Let's Go Karaoke!

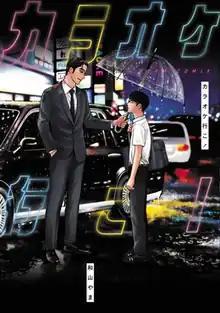
Collected volume cover, featuring Kyouji (left) and Satomi (right)

is a Japanese manga series written and illustrated by Yama Wayama. The series follows a yakuza lieutenant who seeks instruction in karaoke from the head of a high school choir. It was originally published as a (self-published manga) in 2019 before being published as a book by Kadokawa Future Publishing in 2020. A sequel, began publishing in the November 2020 issue of the manga magazine "Comic Beam" and is ongoing. A live-action film adaptation premiered in Japan in January 2024. An anime television series adaptation produced by Doga Kobo premiered in July 2025.